Wanlong metro station

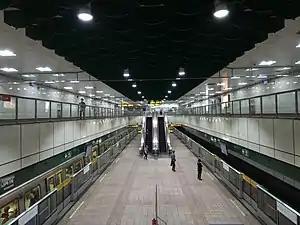
Platform

The Taipei Metro Wanlong station (formerly transliterated as Wanlung Station until 2003) is a station on the Songshan–Xindian line located in Wenshan District, Taipei, Taiwan. It was a former station of the now-defunct Xindian Line of the Taiwan Railways Administration.